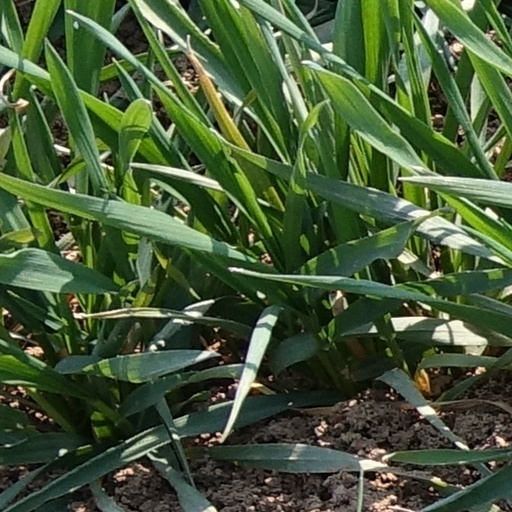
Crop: wheat